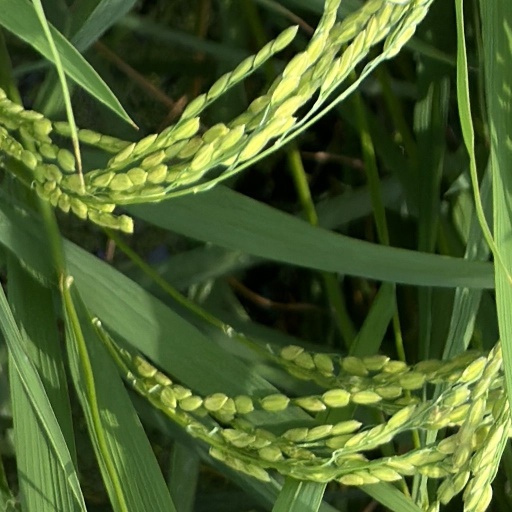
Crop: rice